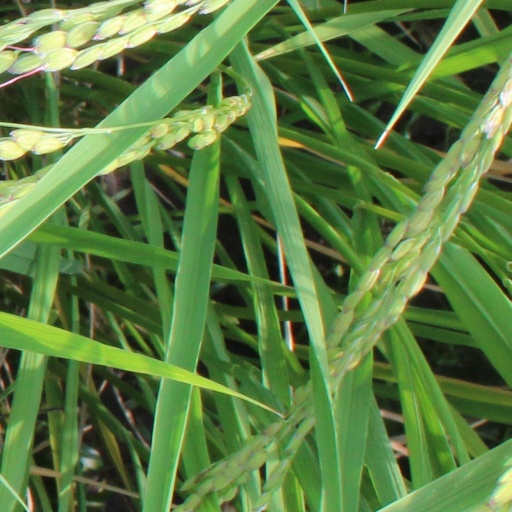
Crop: rice